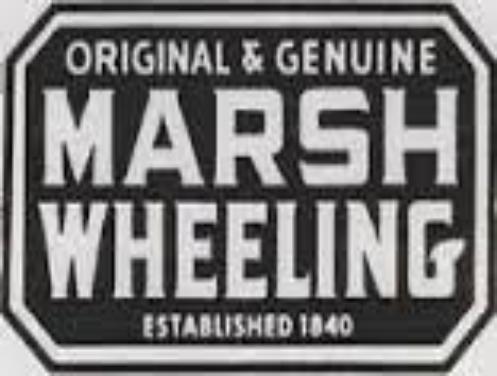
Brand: Marsh Wheeling
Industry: Necessities